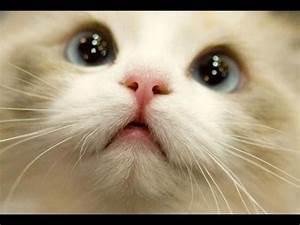
cat